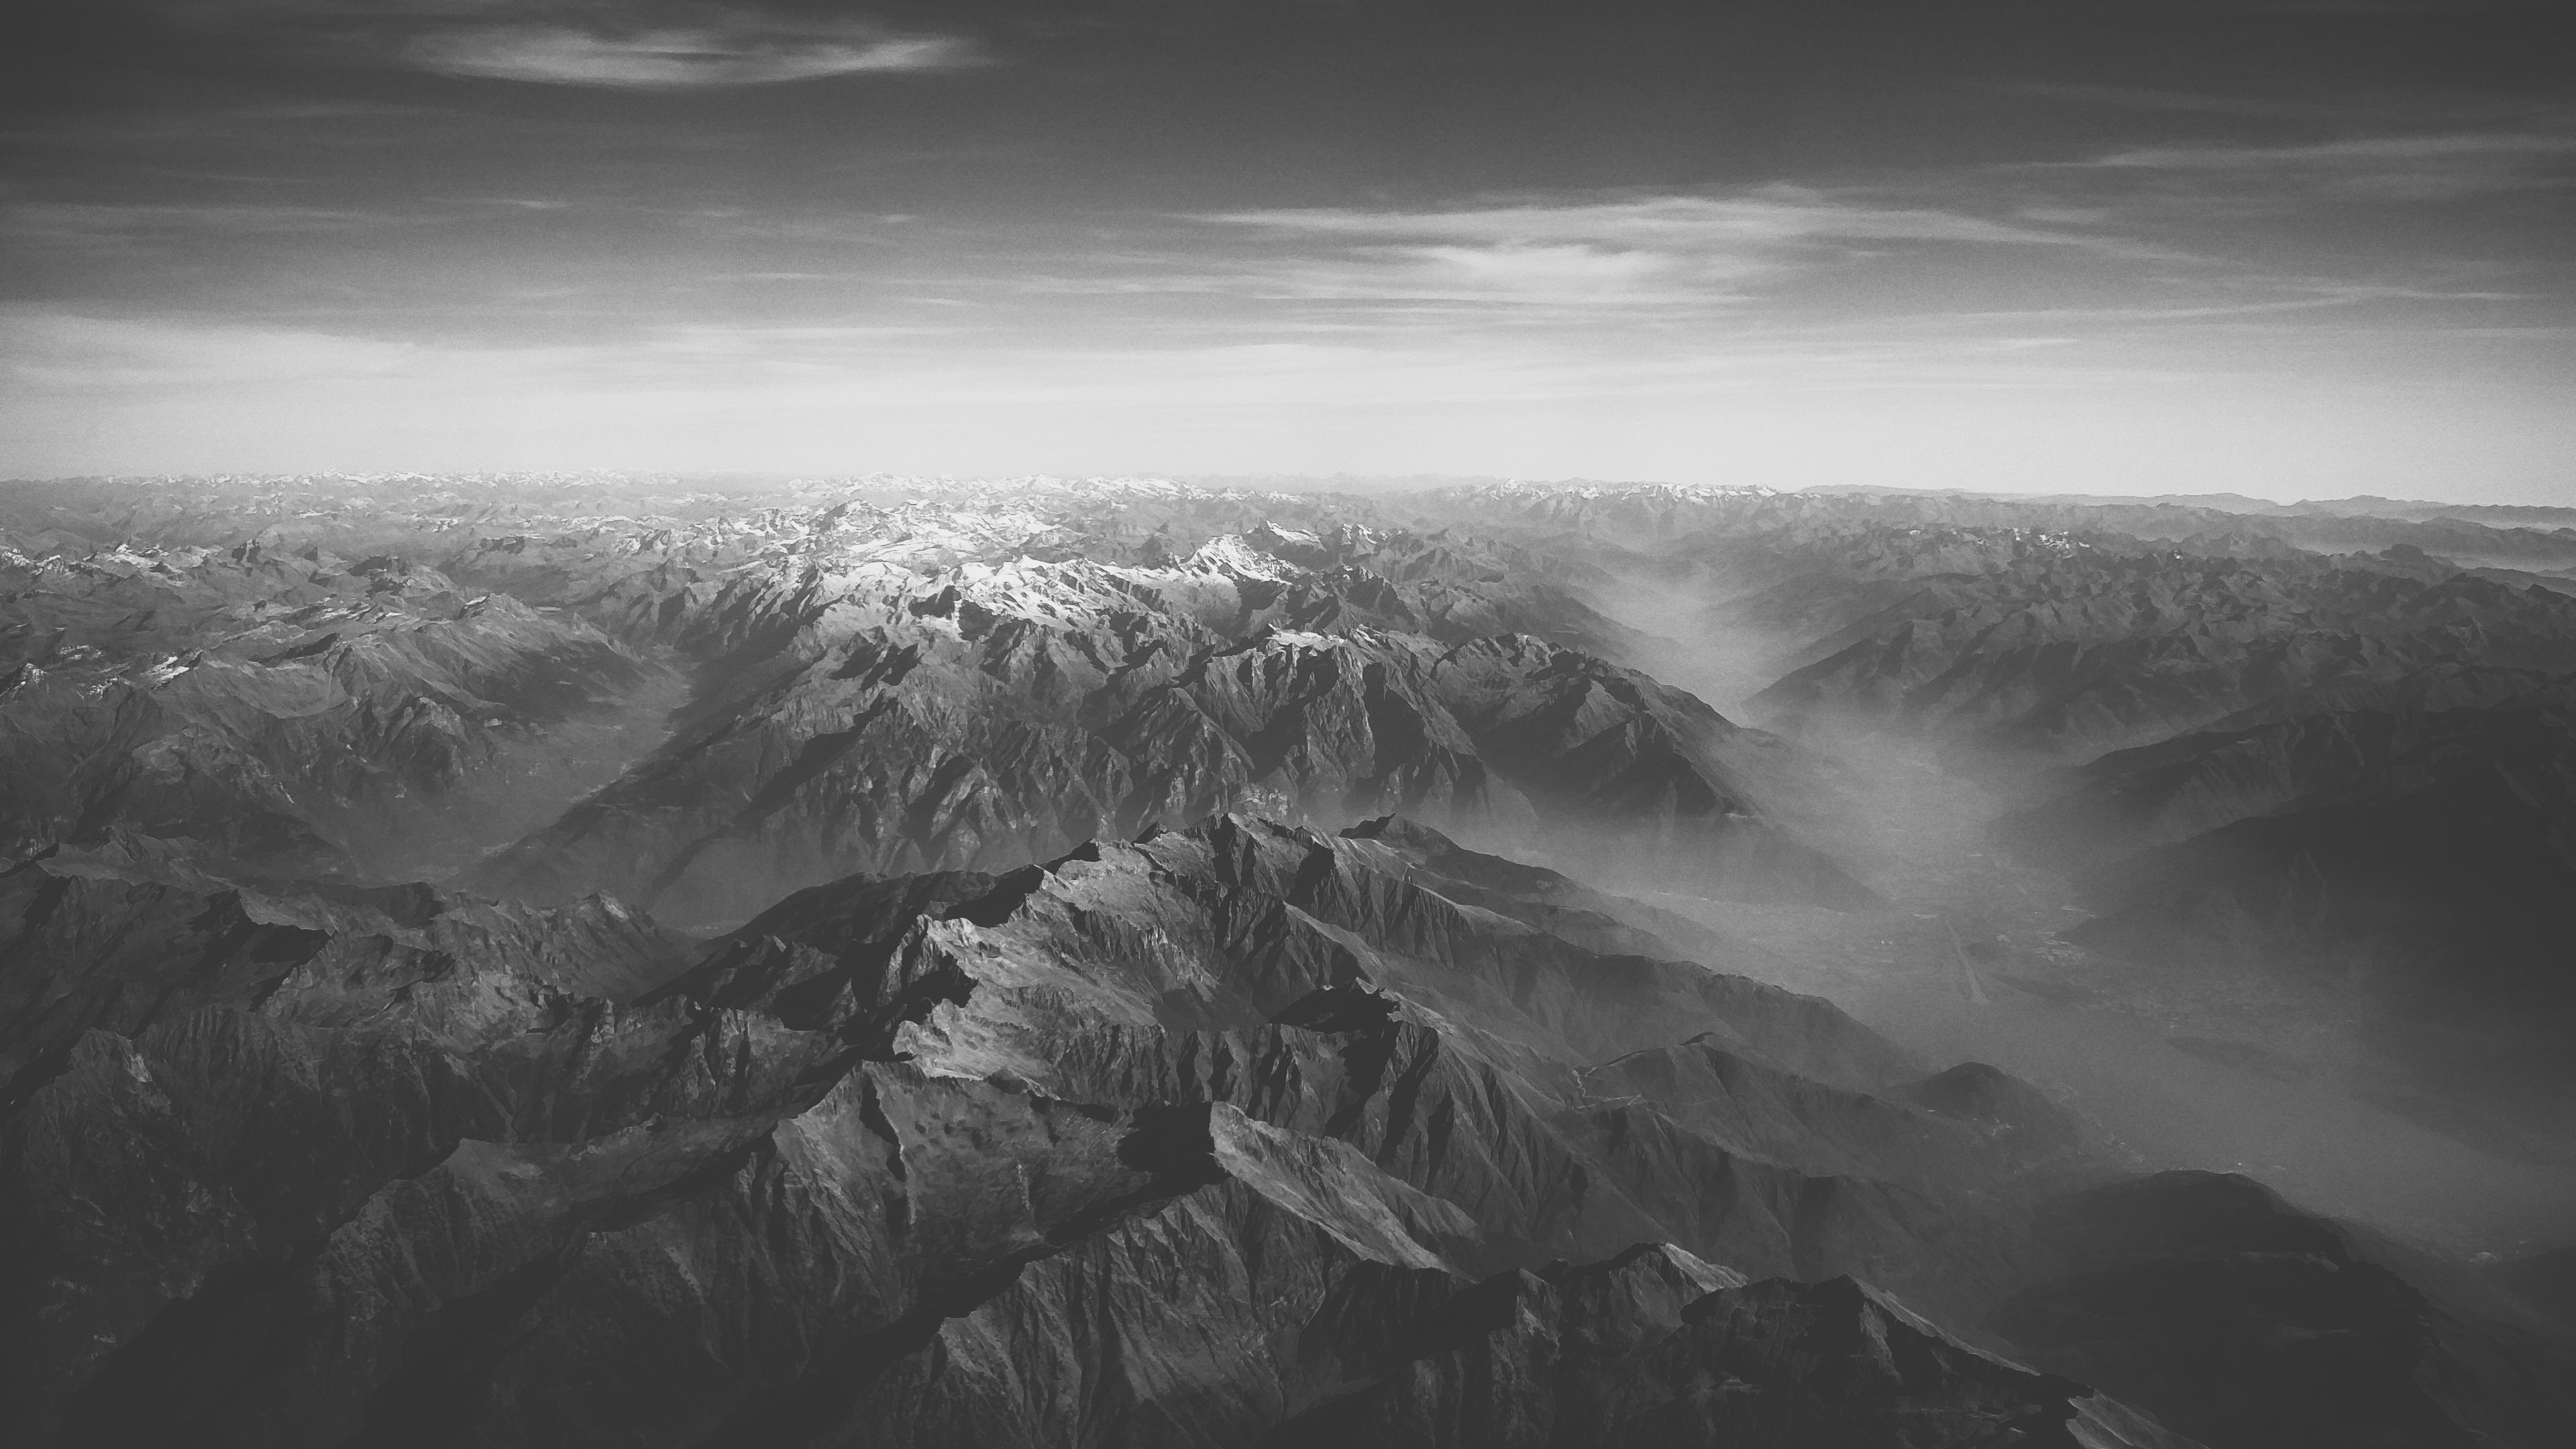
nature, horizon, mountain, snow, cloud, black and white, sky, fog, mist, photography, wave, dawn, atmosphere, peak, mountain range, weather, darkness, monochrome, monochrome photography, atmospheric phenomenon, atmosphere of earth, mountainous landforms